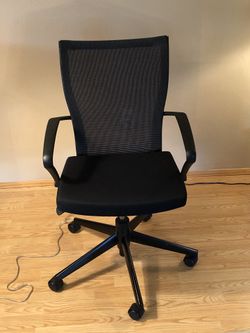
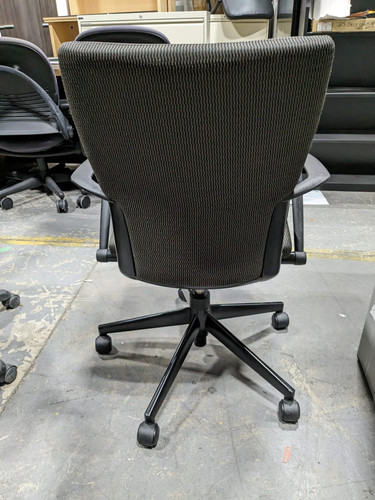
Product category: items_chair
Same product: yes